Ledger

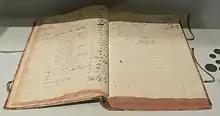
Ledger from 1828

The term "ledger" stems from the English dialect forms "liggen" or "leggen", meaning "to lie or lay" (Dutch: "liggen" or "leggen", German: "liegen" or "legen"); in sense, it is adapted from the Dutch substantive "legger", properly "a book lying or remaining regularly in one place". Originally, a ledger was a large volume of scripture or service book kept in one place in church and openly accessible. According to Charles Wriothesley's "Chronicle" (1538), "The curates should provide a booke of the bible in Englishe, of the largest volume, to be a ledger in the same church for the parishioners to read on."